Kinshasa

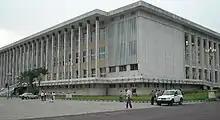
The People's Palace, seat of the Congolese parliament

Kinshasa is the most populous city in the Democratic Republic of the Congo, with its metropolitan area estimated to host approximately 17.8 million people as of mid-2025. It ranks as the most densely populated city within the DRC, the third-largest metropolitan area in Africa, and the fourth-most populous capital city globally.